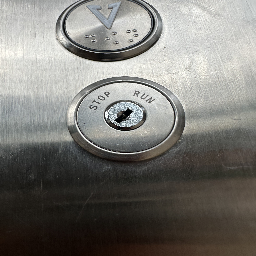
Material: Metal